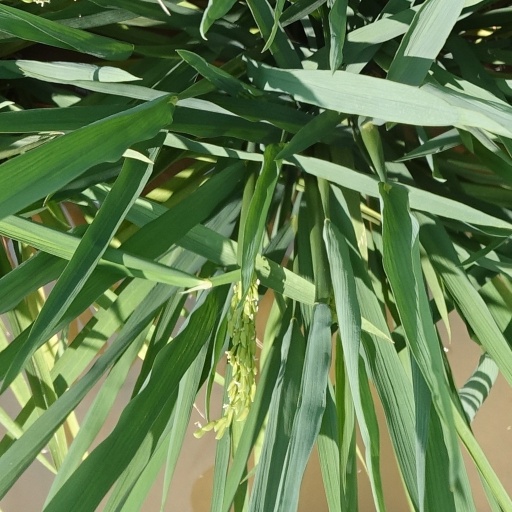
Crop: rice